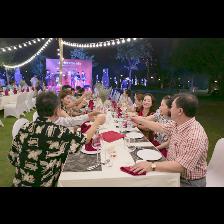
Label: Human